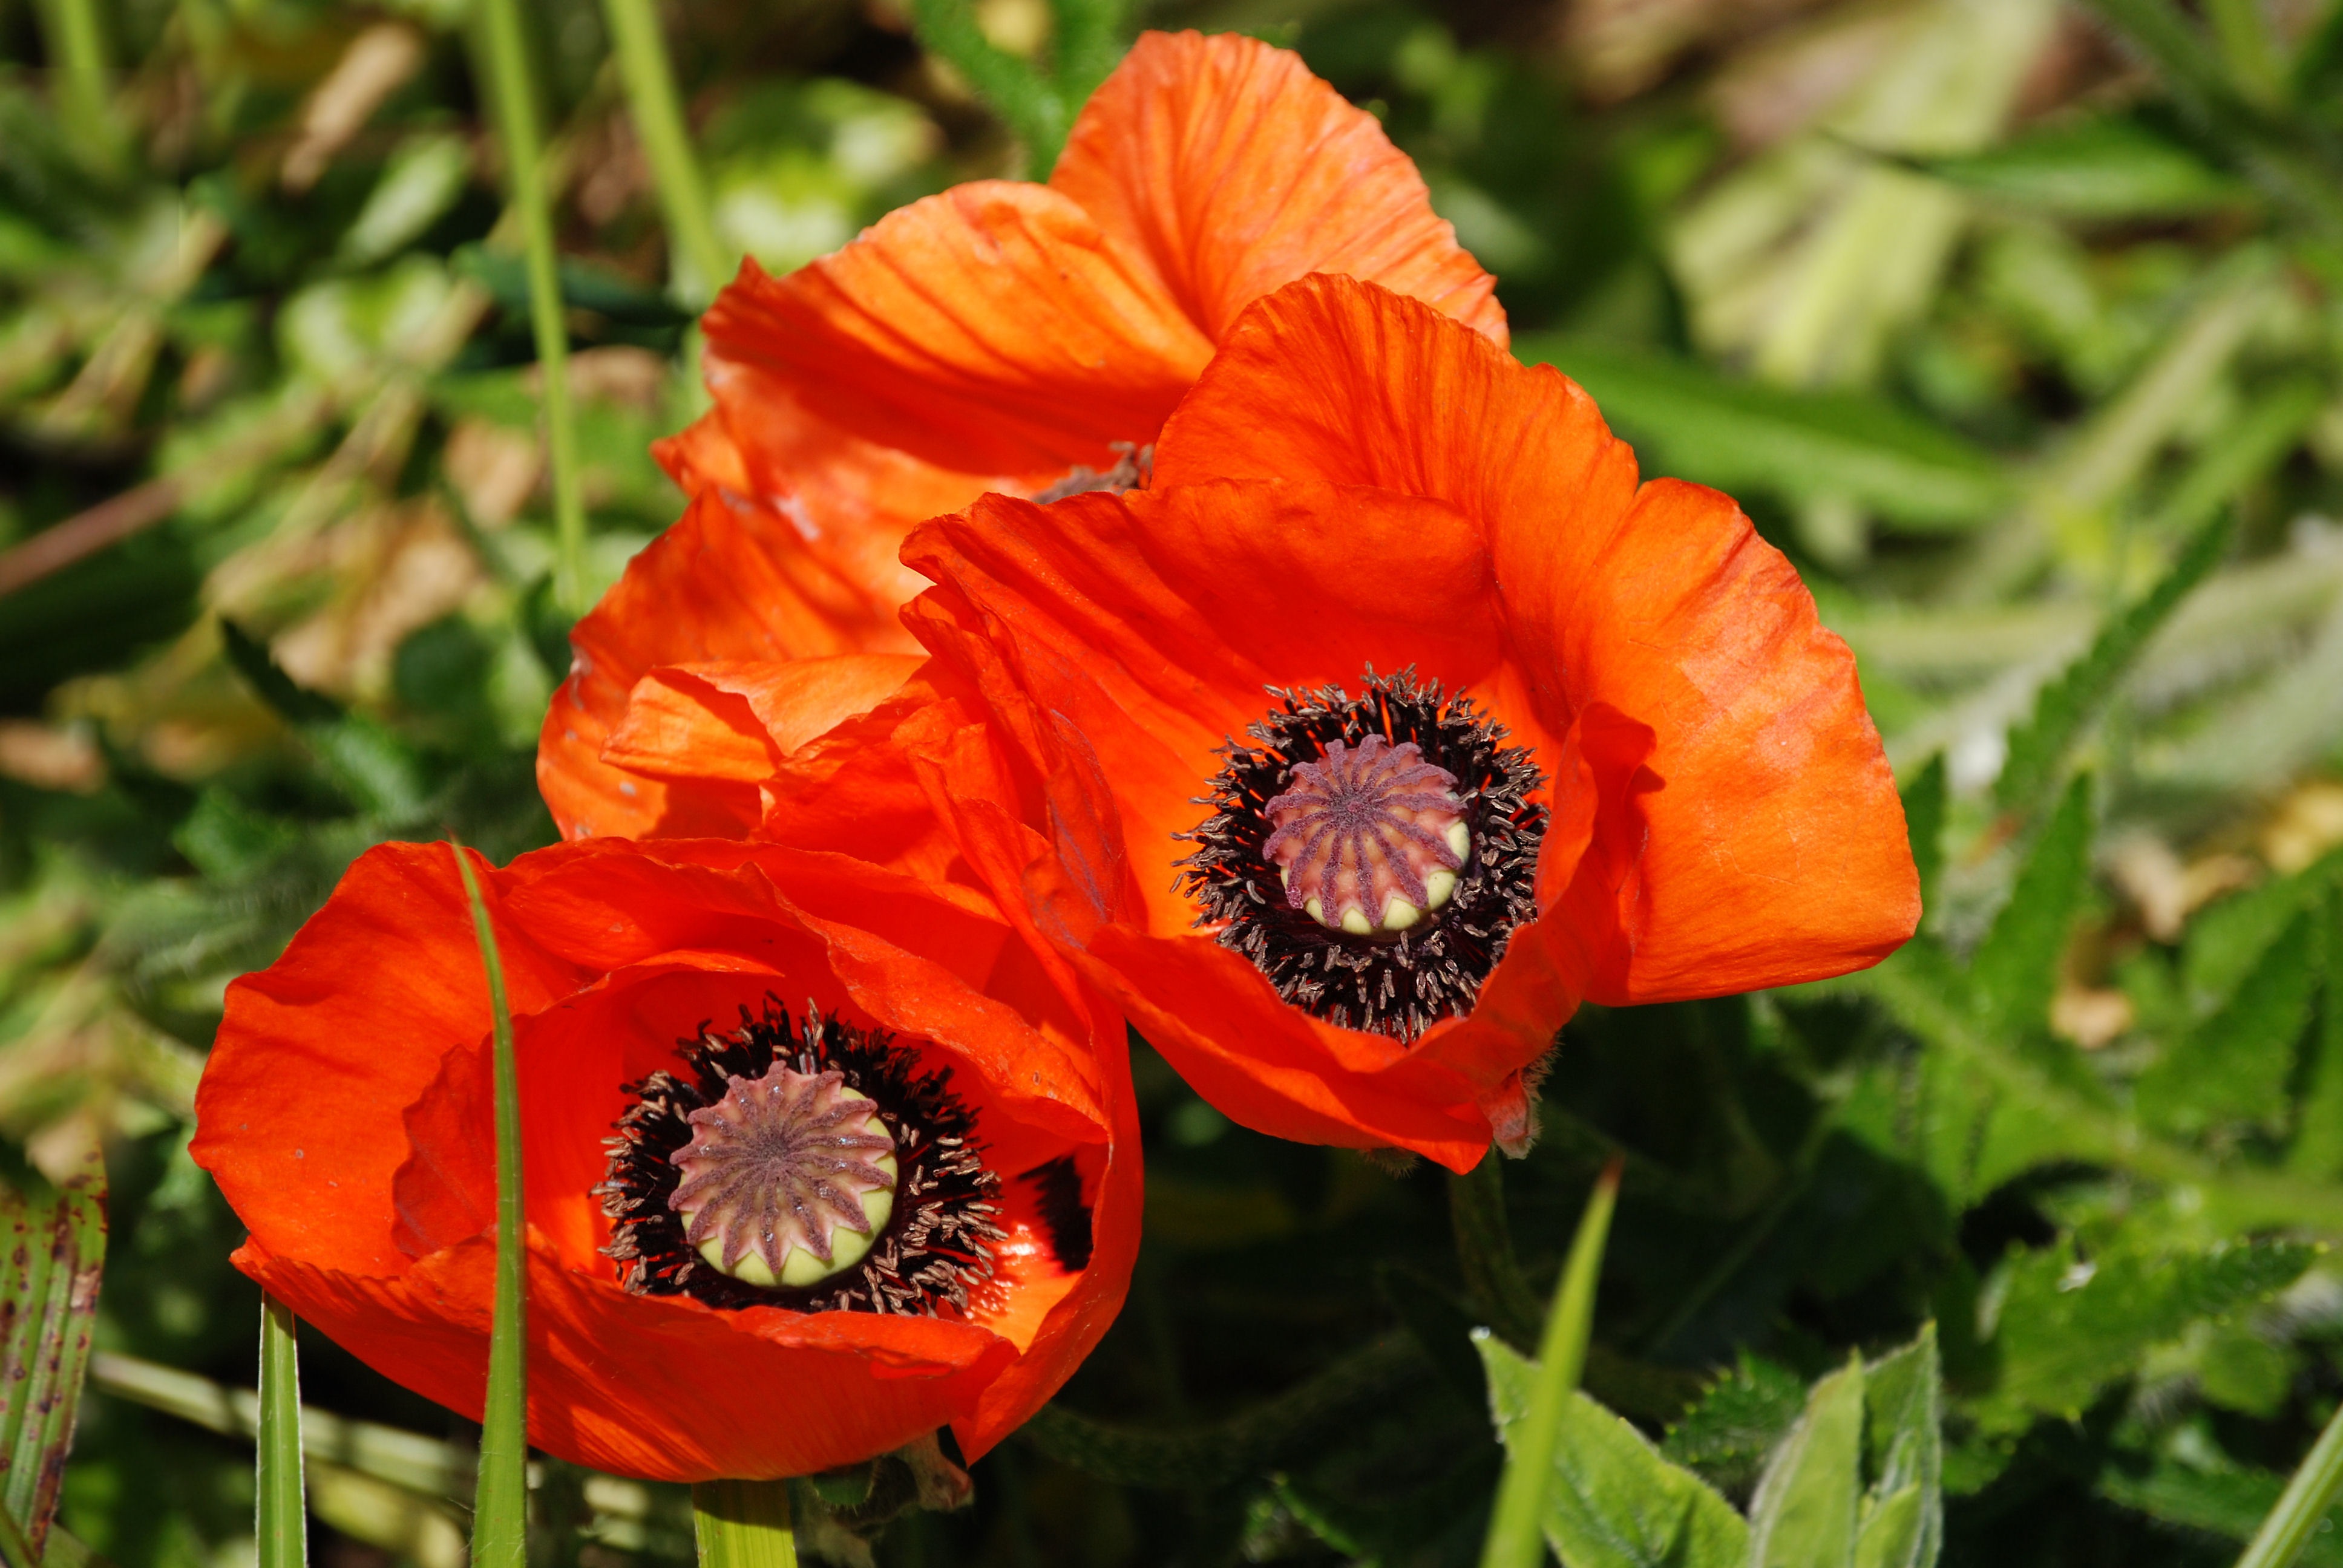
nature, plant, field, flower, petal, botany, flora, wildflower, red poppy, poppy, coquelicot, macro photography, flowering plant, papaver rhoeas, annual plant, land plant, poppy family